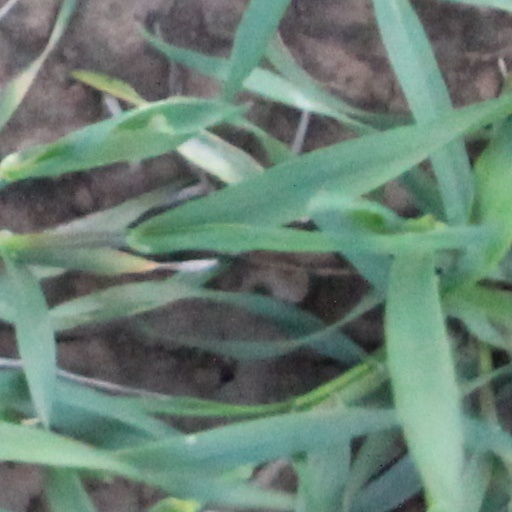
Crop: wheat